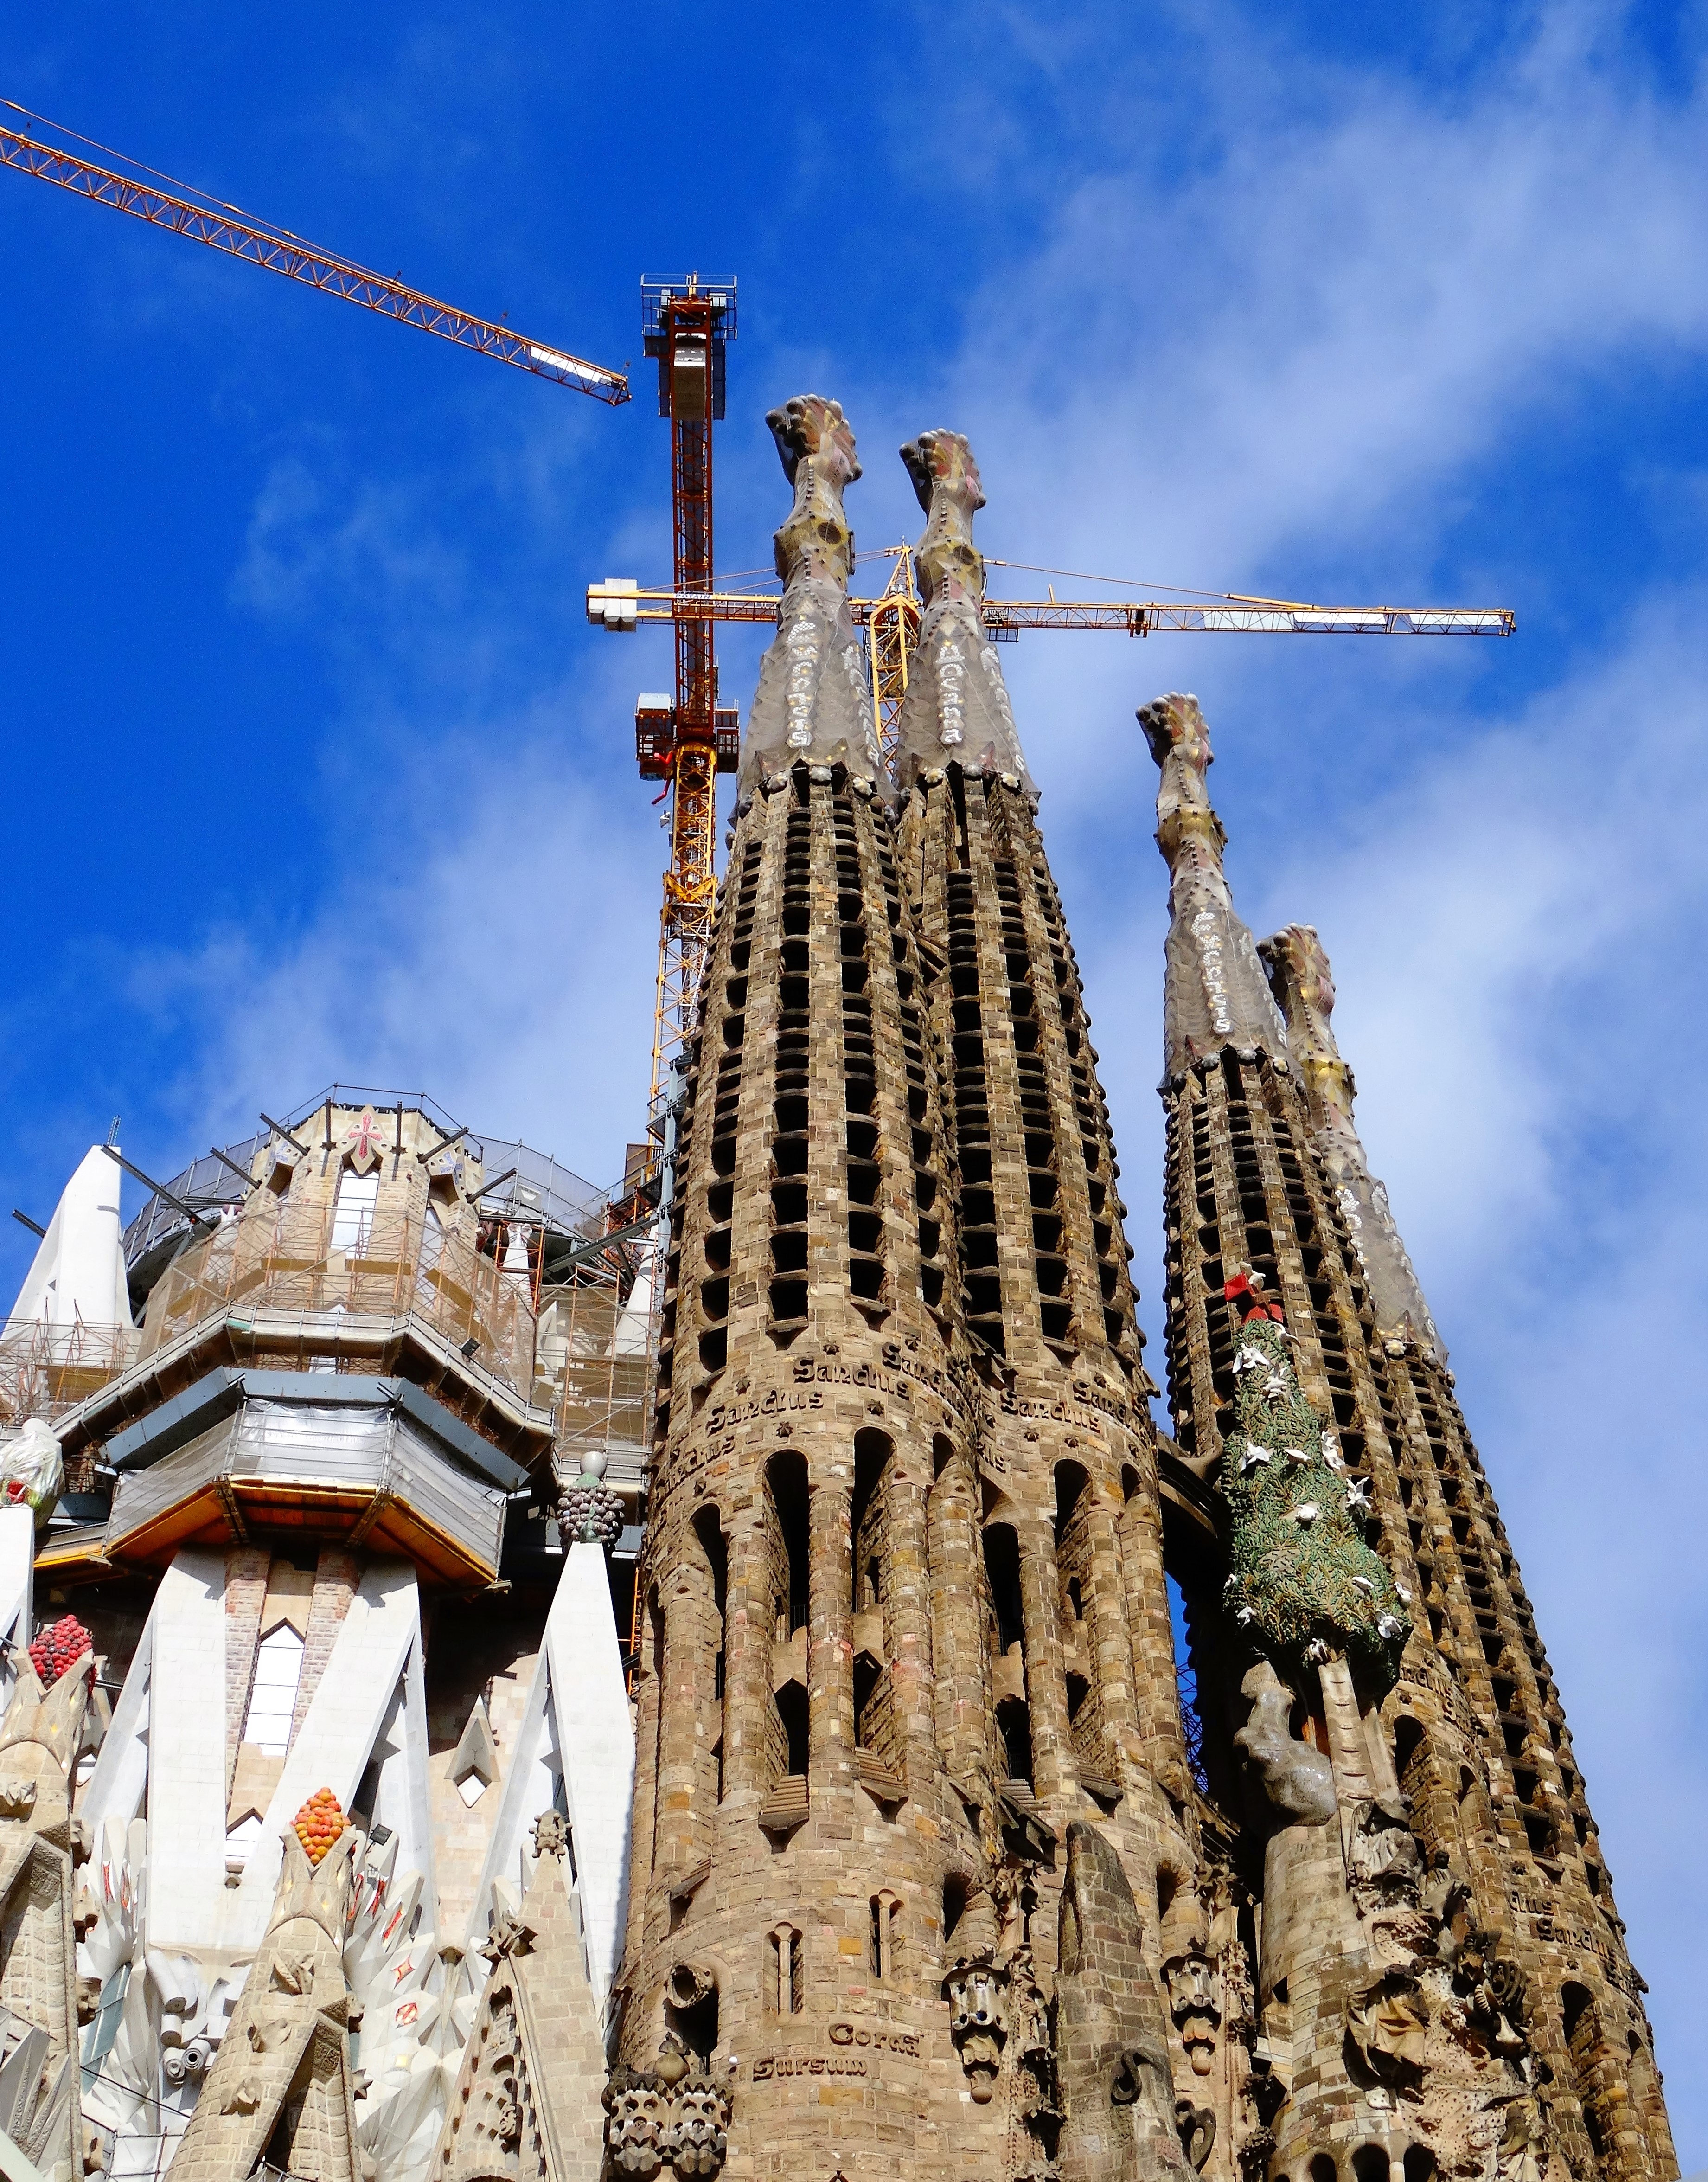
building, monument, bar, tower, landmark, church, cathedral, tourism, barcelona, place of worship, spain, temple, spire, gaudi, wat, archi, sagrada familia, building construction, hindu temple, ancient history